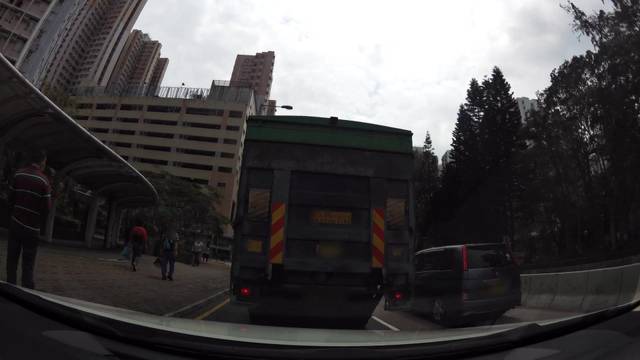
Region: China
Coordinates: 22.28, 114.228